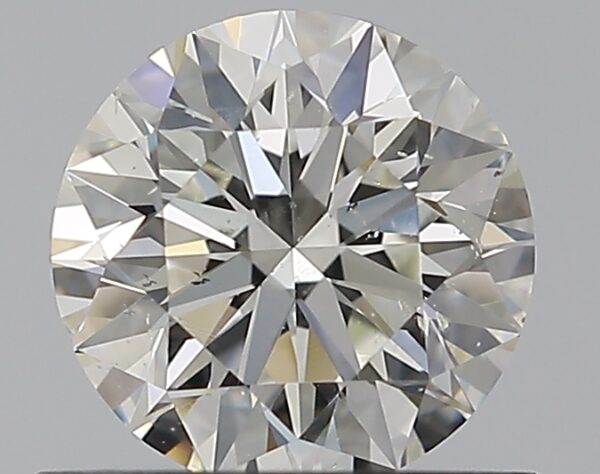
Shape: round
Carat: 0.7
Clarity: SI1
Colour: J
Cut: EX
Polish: EX
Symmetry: EX
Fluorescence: M
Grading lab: GIA
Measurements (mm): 5.64 x 5.68 x 3.54